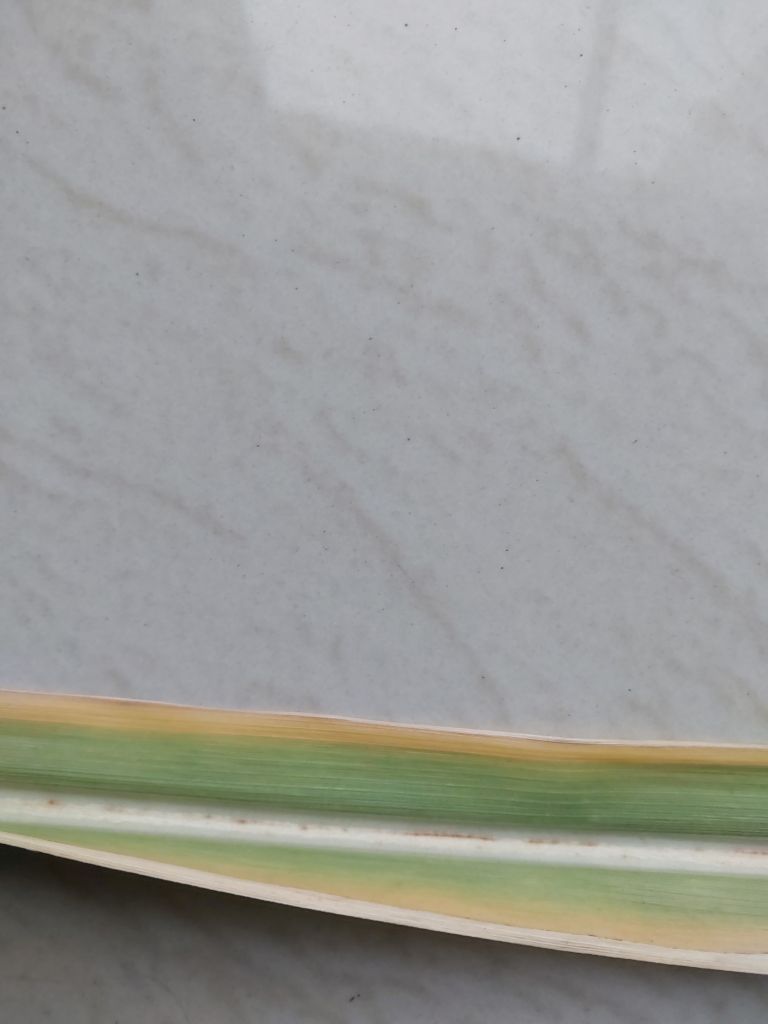
Label: Brown Spot